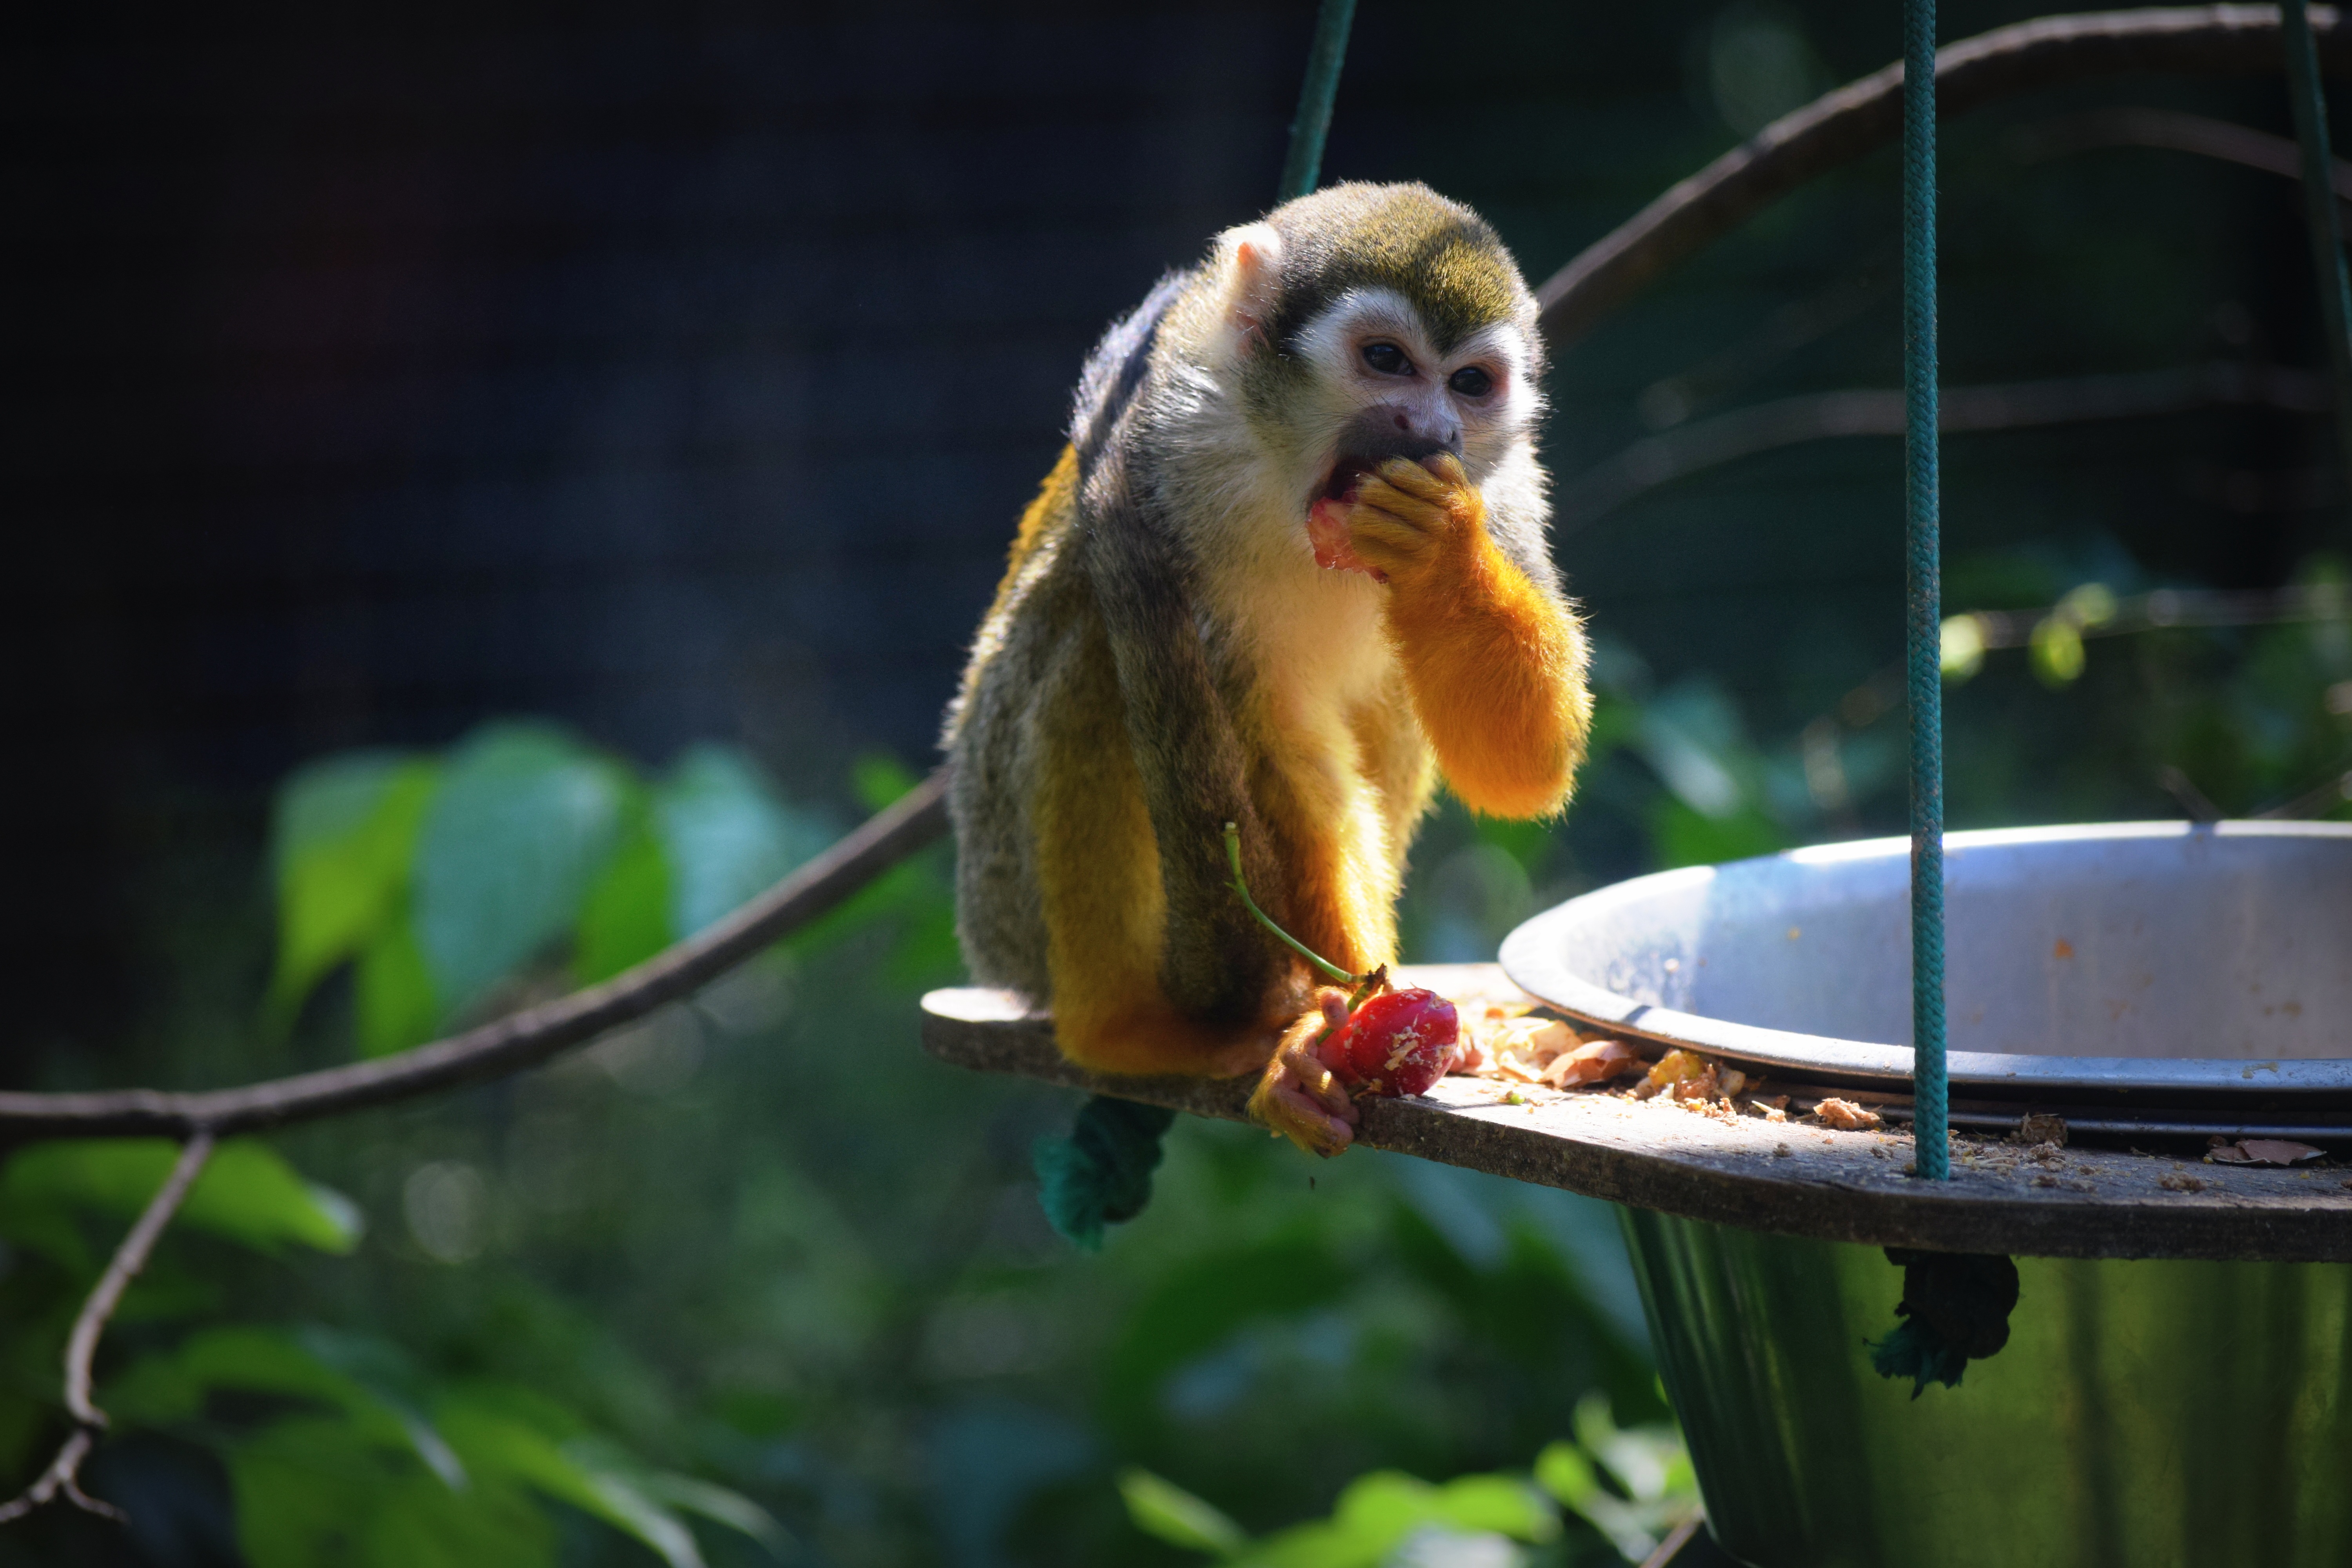
nature, branch, wildlife, zoo, food, monkey, fauna, primate, vertebrate, new world monkey